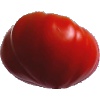
Label: Tomato 3